Janice Rebibo

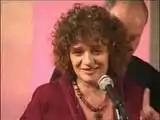
Janice Rebibo, Tel Aviv, December, 2007

Janice Rebibo (née Silverman; January 31, 1950 – March 11, 2015) was an American-born Israeli poet who began writing in Hebrew in the mid-1980s.